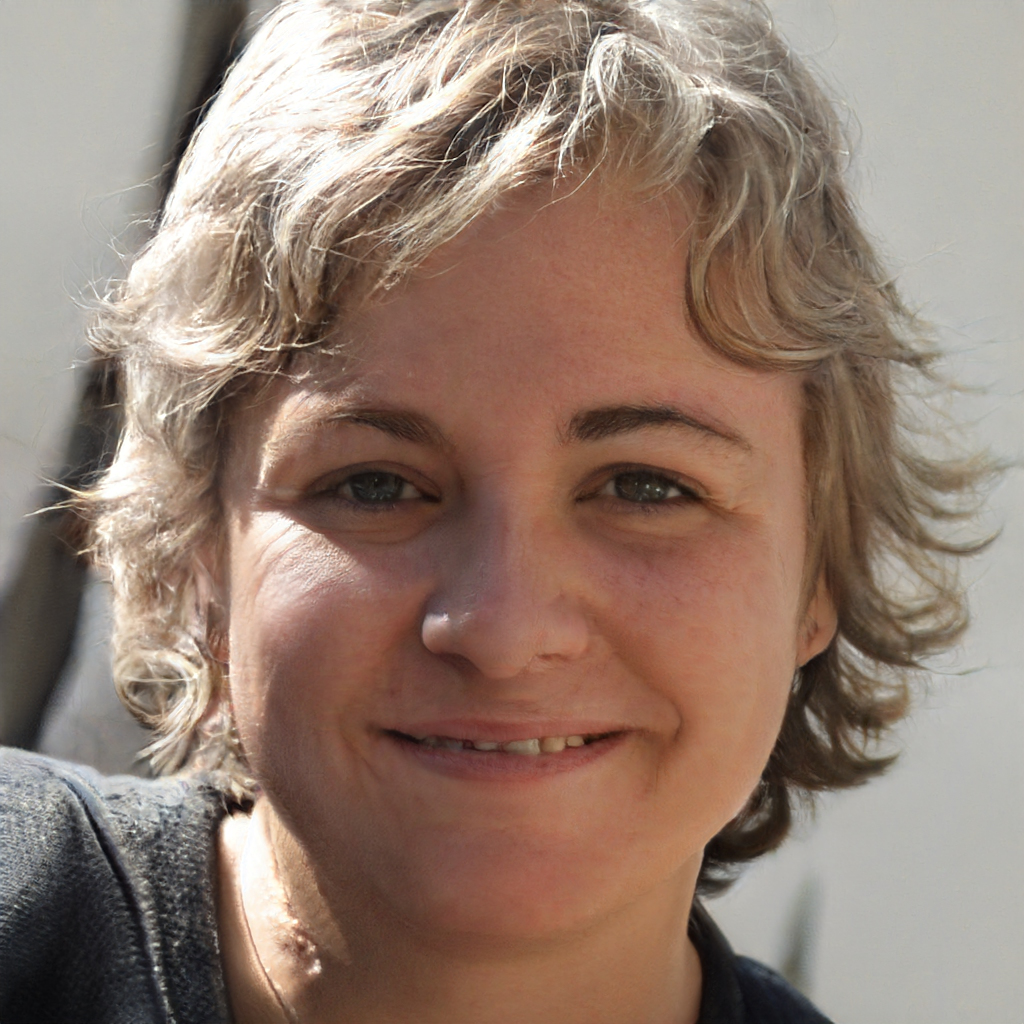
Gender: Female